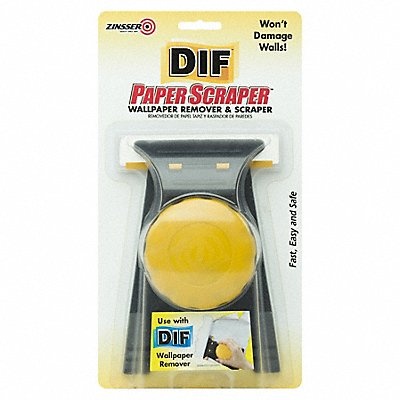
Wallpaper Remover and Scraper 6 in L
Wallpaper Remover and Scraper Product Type Paper Scraper Length 6 in Width 11 in Handle Material Not Applicable Number of Pieces 1 Includes Wallpaper Remover and Scraper Material Blade
Brand: ZINSSER
Category: Home & Garden > Household Appliances > Wallpaper Steamers